William Lincoln Bakewell

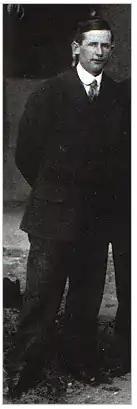
William Lincoln Bakewell circa 1917

William Lincoln Bakewell (November 26, 1888 – May 21, 1969) was the only American aboard the "Endurance" during the 1914 to 1916 Imperial Trans-Antarctic Expedition with Sir Ernest Shackleton. William Bakewell joined the "Endurance" crew in Buenos Aires, Argentina along with friend Perce Blackborow. Bakewell was hired on as an Able Seaman. Bakewell's adventures, including his time on board the "Endurance", are documented in his own words in his memoir "The American on the Endurance".